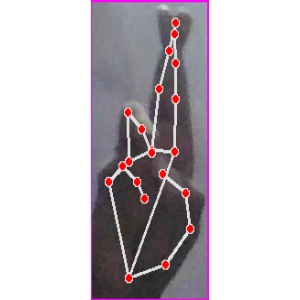
अक्षर: र